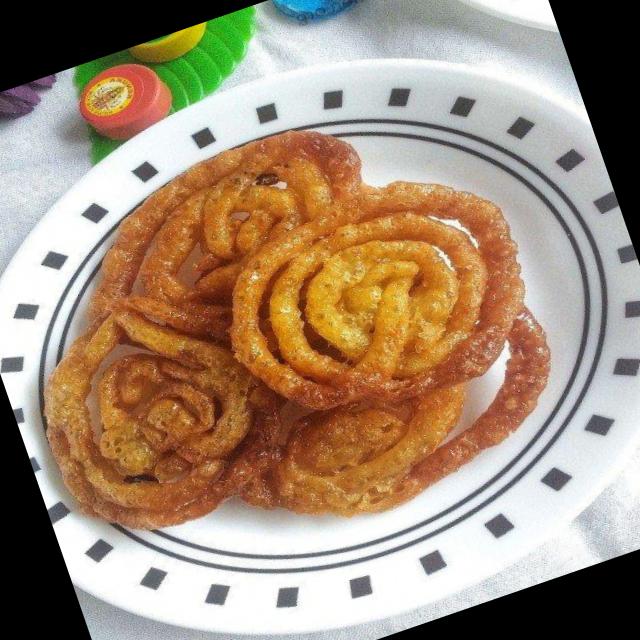
Dish: jalebi